Sin el Fil

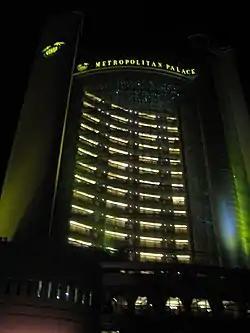
The former "Metropolitan Hotel", currently a Hilton Hotel

Sin el Fil ( / ALA-LC: "Sinn al-Fīl") is a suburb east of Beirut in the Matn District of the Mount Lebanon Governorate, Lebanon.